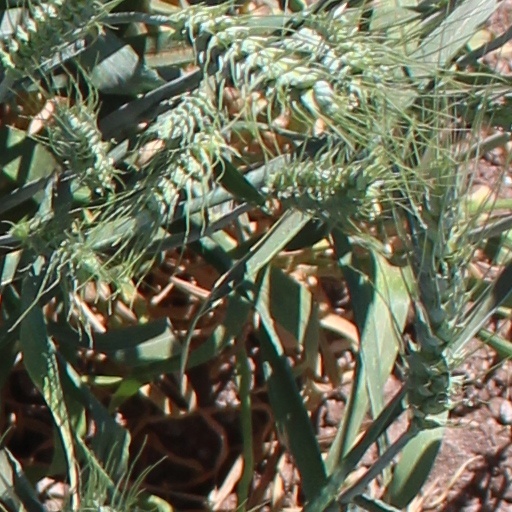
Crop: wheat